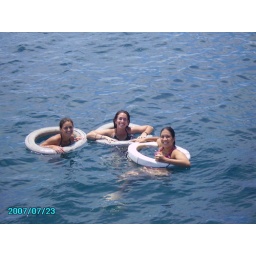
floating bar in a boat trip in nhatrang